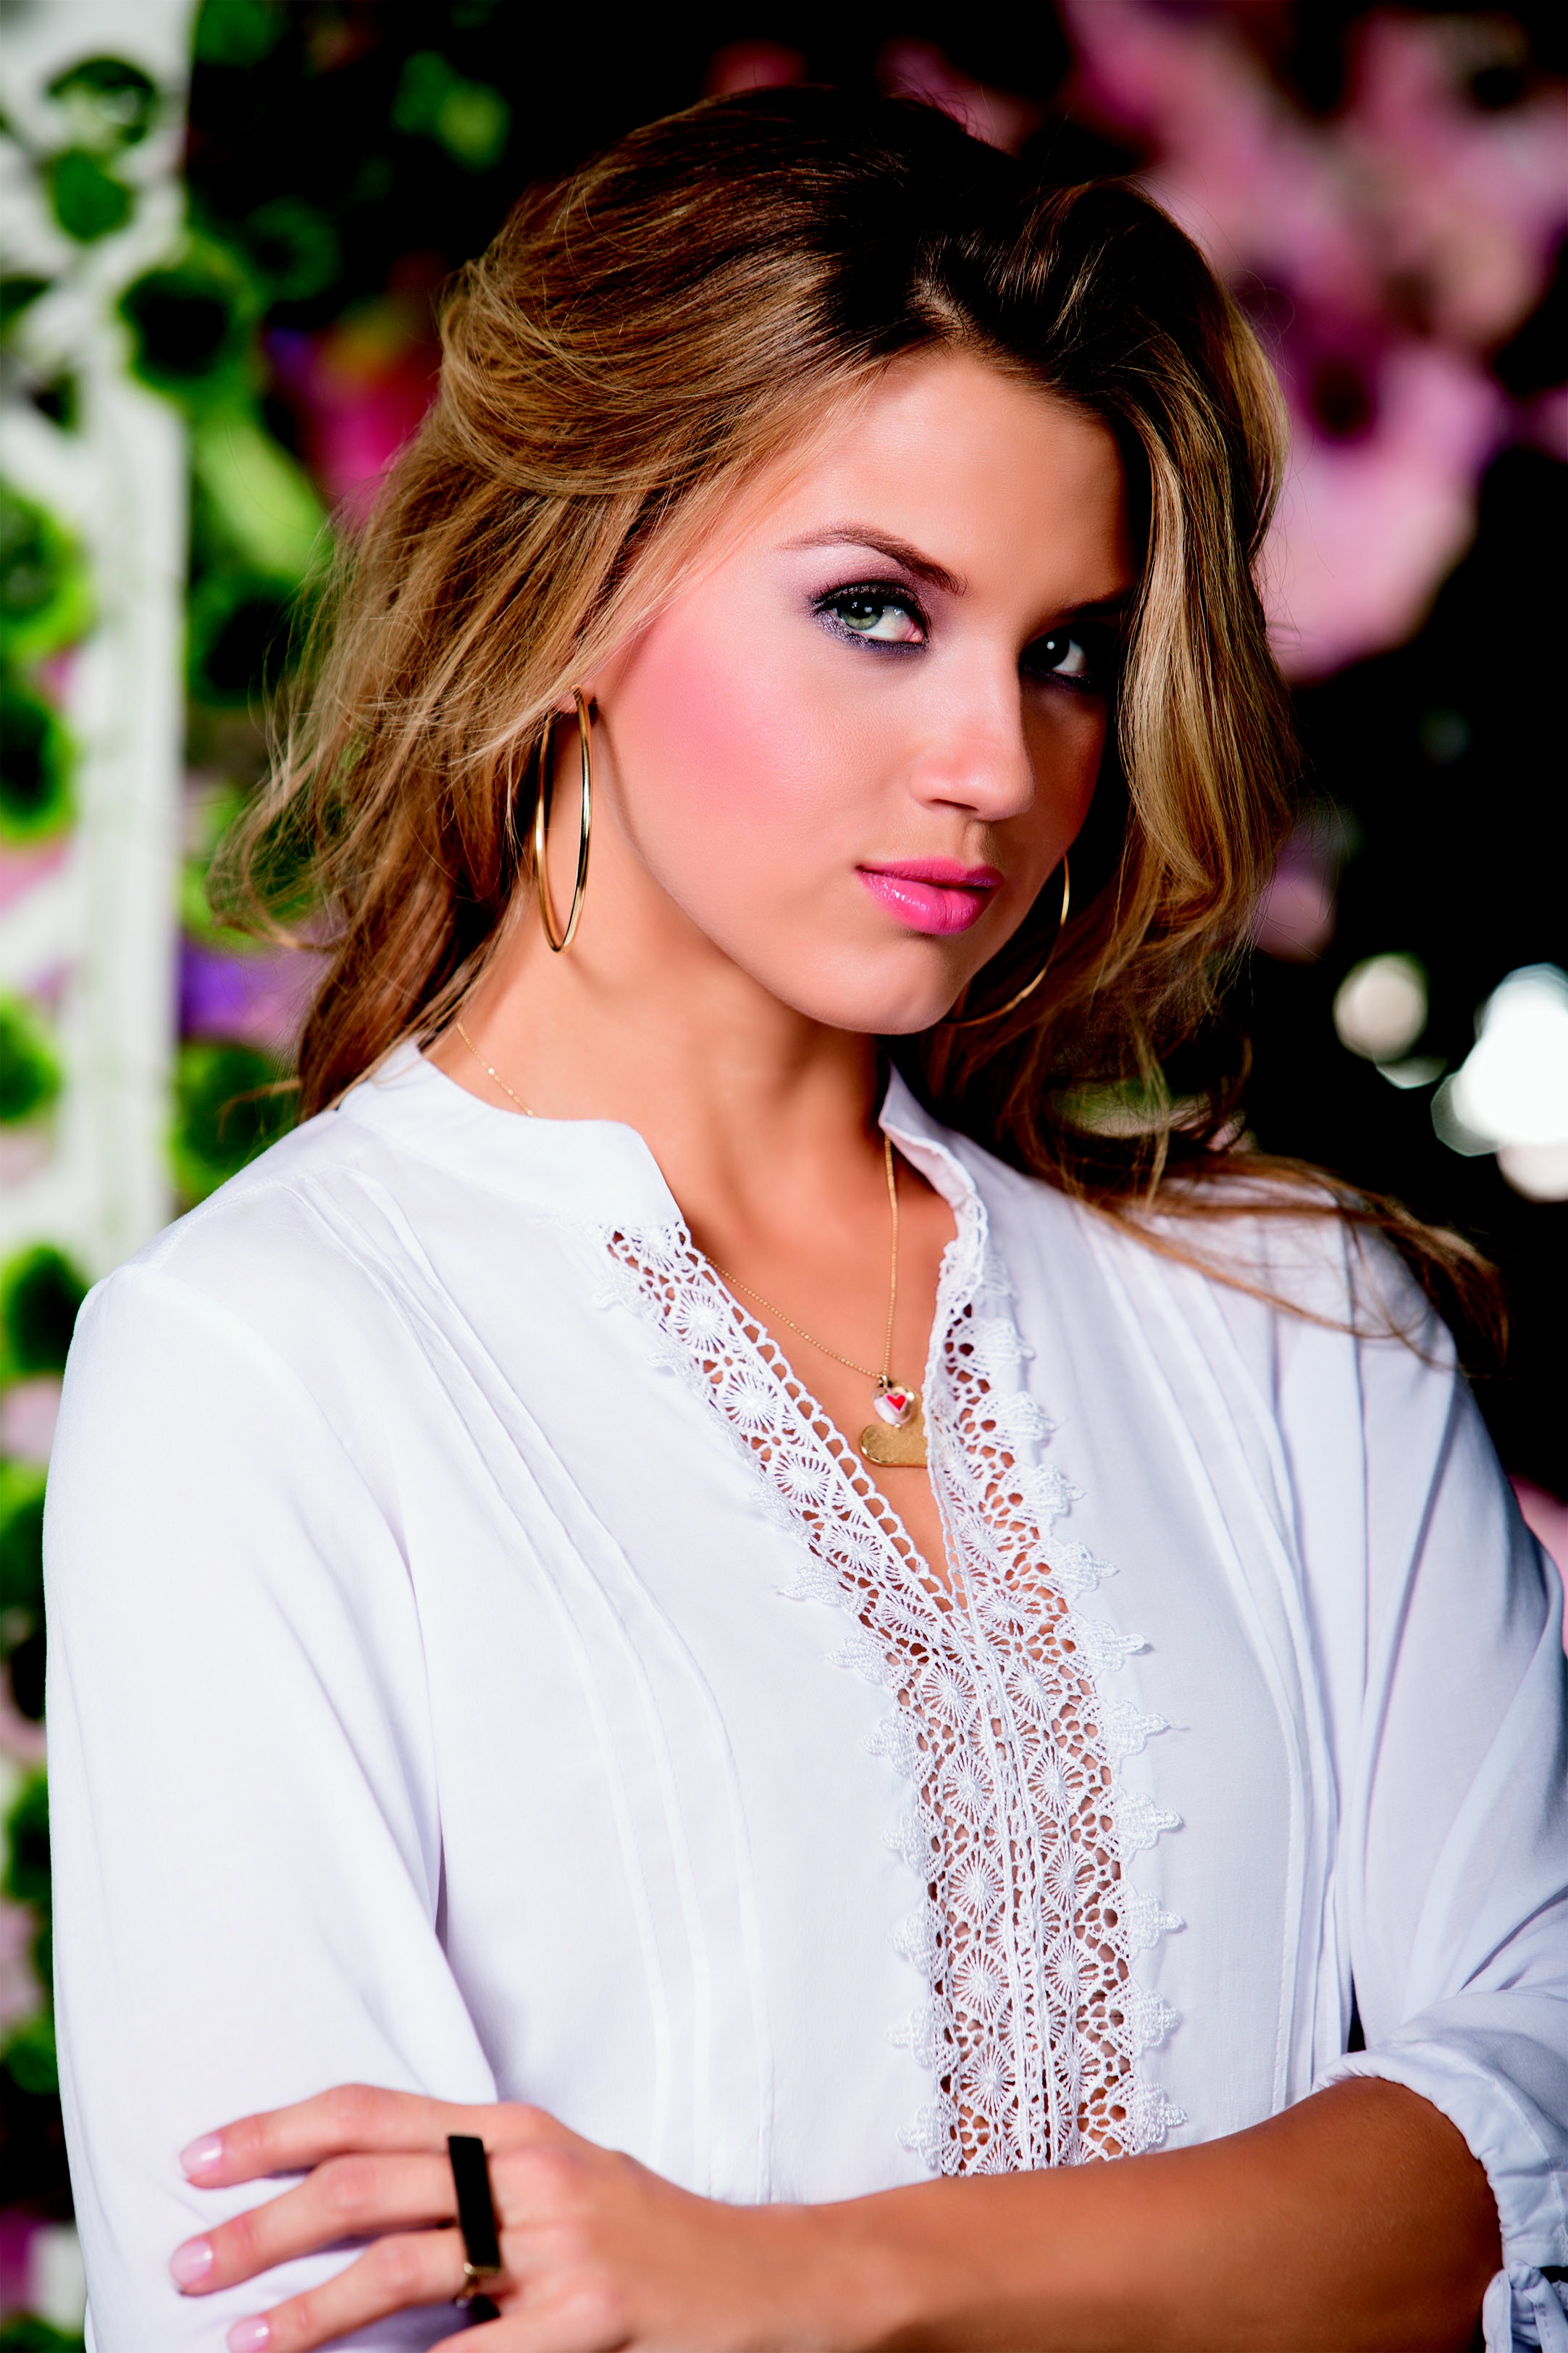
hair, singer, portrait, model, spring, fashion, lady, pink, hairstyle, long hair, face, dress, women, beauty, photo shoot, brown hair, portrait photography, supermodel, white blouse